Lucie Baudu

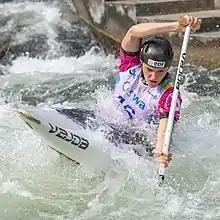
Lucie Baudu performing at 2022 ICF Canoe Slalom World Championships in Augsburg, Germany

Lucie Baudu (born 9 September 1993) is a French slalom canoeist who has competed at the international level since 2011.